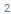
Number: 2